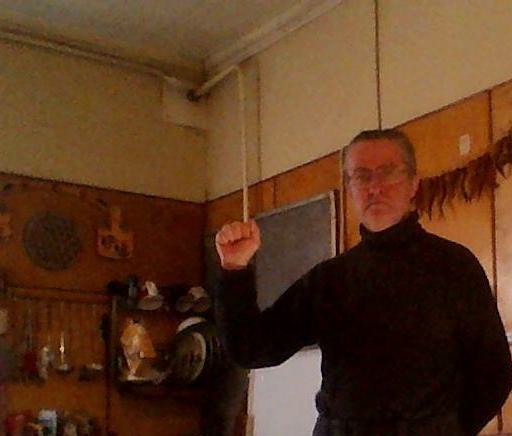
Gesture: fist